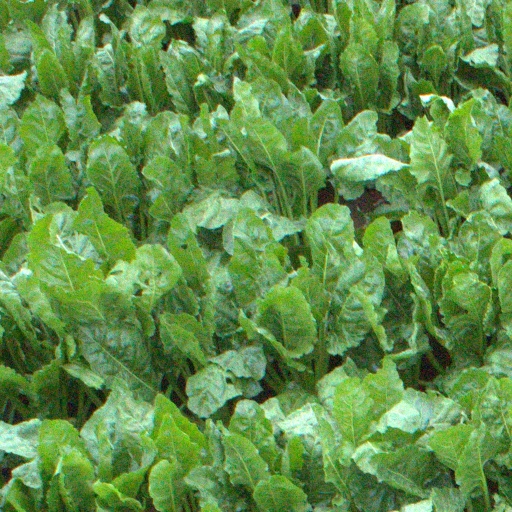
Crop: sugar beet